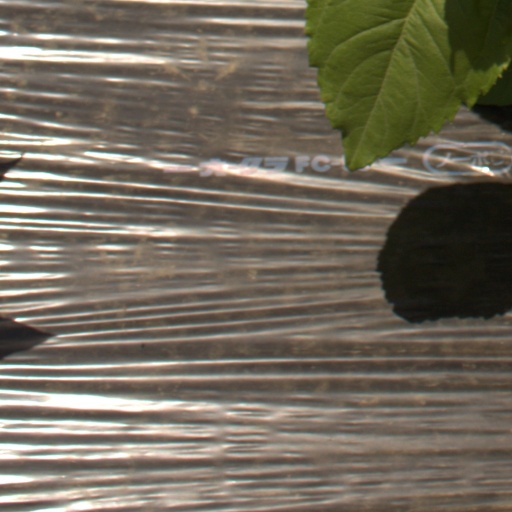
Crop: Jerusalem artichoke